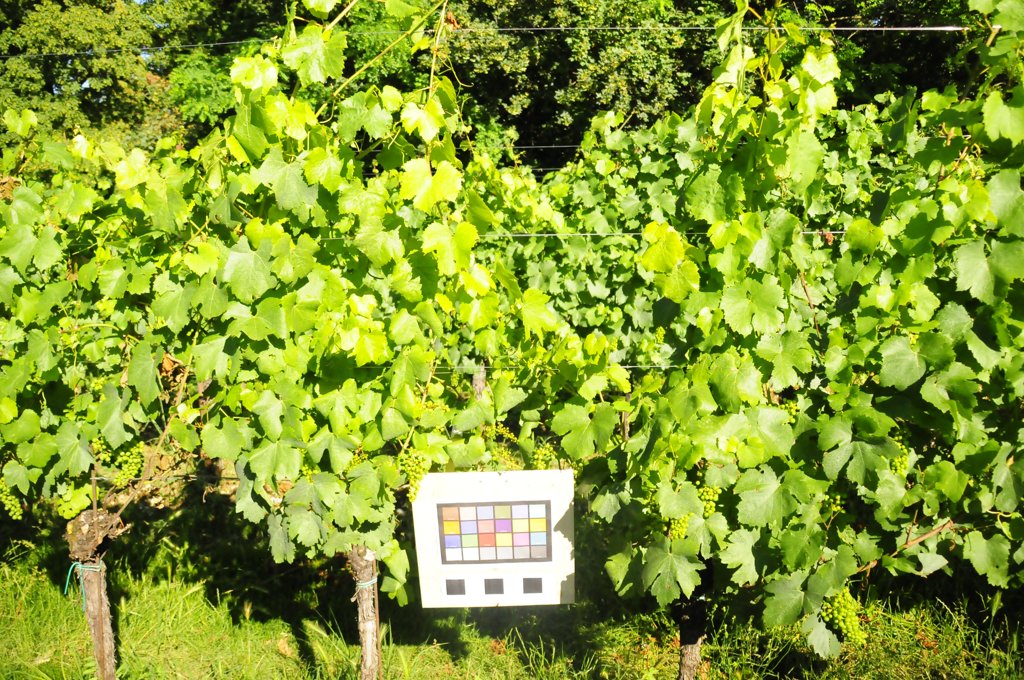
Berries visible: 367
Grape clusters: 11